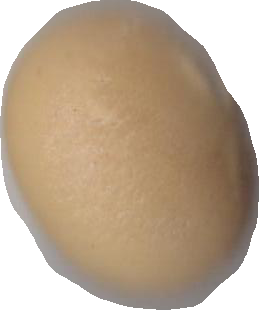
Variety: Dega